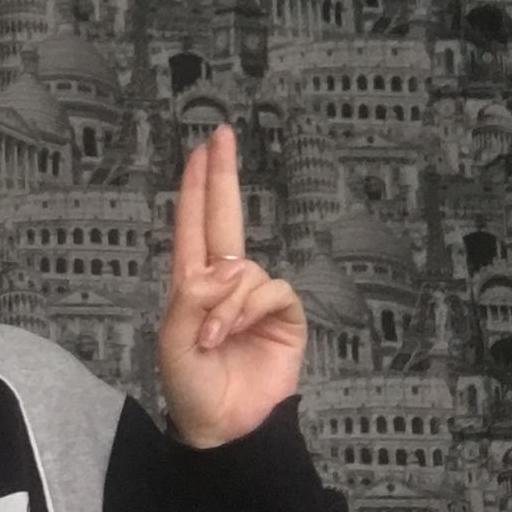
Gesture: two_up